Ford Sierra

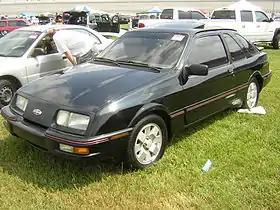
1985 Merkur XR4Ti, showing front panel also used by pre-facelift Ghia models, and the three-door XR4's unusual combination of the long side doors from a three-door model and the five-door's rear quarterlight

In Argentina, the Sierra was offered as a five-door hatchback beginning in the summer of 1984. An estate body style was added in September 1985. The sporting XR4, with three-door bodywork arrived a couple of months after the original introduction. The facelifted post-1987 model did not reach the Argentinian market, where the range continued with a Merkur XR4Ti-like grille until 1991 for XR4 and 1992 for five-door models, when it was replaced by the Volkswagen Santana-based Galaxy. Argentinian Sierras can be distinguished by a more sculpted front bumper with an extra cooling inlet.